Owase

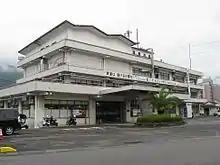
Owase City Hall

Owase is located in southeastern Kii Peninsula, in southern Mie Prefecture, facing the Gulf of Kumano the Pacific Ocean. Ninety percent of the city area is forested or coastal rias. Sandwiched between mountains and the offshore Kuroshio Current, the area has very heavy rainfall from spring through autumn. More than 80% of the population is concentrated in former Osawe town, on the coast.